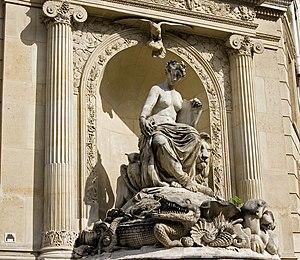
Fontaine Cuvier à Paris